James G. Sawkins

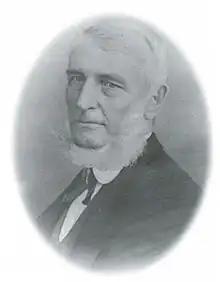
19th century photograph of Sawkins

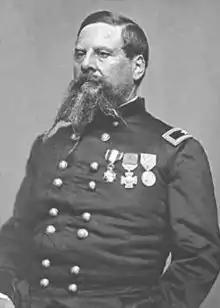
Sawkins testified against Joseph Warren Revere due to Revere's possible affair with Octavia "Rosa" Sawkins.

James Gay Sawkins (1806 – July 20, 1878) was a British artist, geologist, copper miner, and illustrator. He was a member of the Geological Society of London who joined and led research during England's West Indian Geological Surveys of the islands of Trinidad and Jamaica. He also worked in the mining industries of Jamaica, Peru, Hawaii, and Australia.